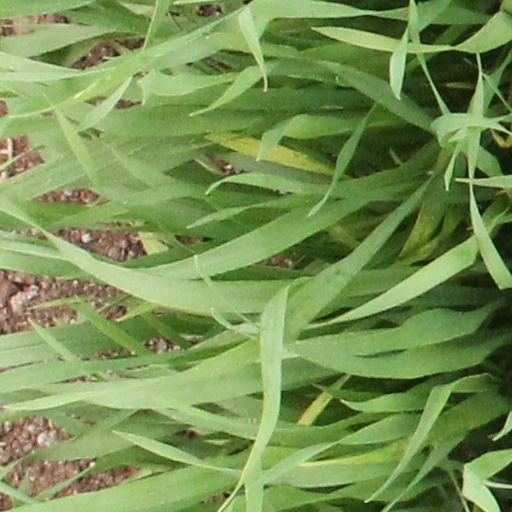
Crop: wheat